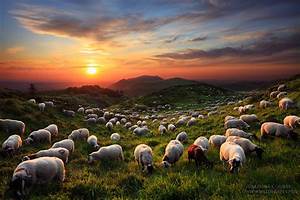
Label: sheep